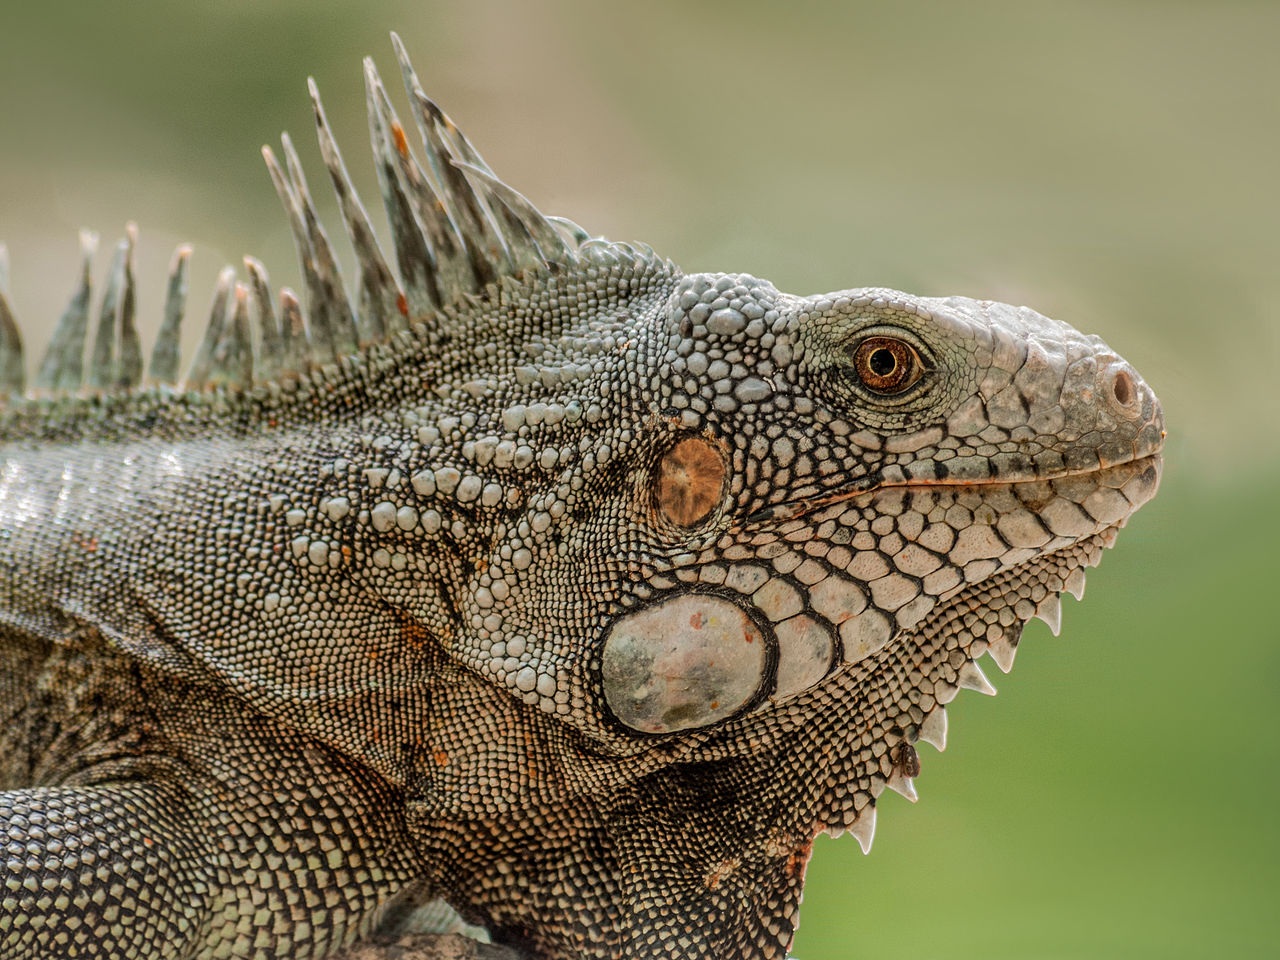
nature, leather, animal, wildlife, zoo, pet, jungle, tropical, biology, reptile, iguana, fauna, lizard, close up, skin, vertebrate, creature, creepy, dragon, exotic, scales, scaly, iguania, reptilian, macro photography, agamidae, scaled reptile, lacertidae